Kirikane

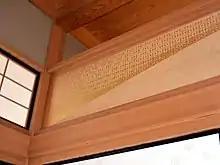
works at the Kyoto State Guest House by Living National Treasure Eri Sayoko

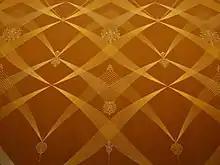
works at the Kyoto State Guest House by Eri Sayoko

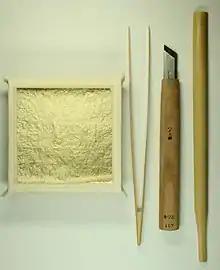
tools

was imported from China during the Tang dynasty (618–907). The oldest example is Tamamushi Shrine at Hōryū-ji. flourished primarily in the 11th century and continued until the 13th or 14th century. After that, however, almost disappeared, due to the overall decline of Buddhist art.